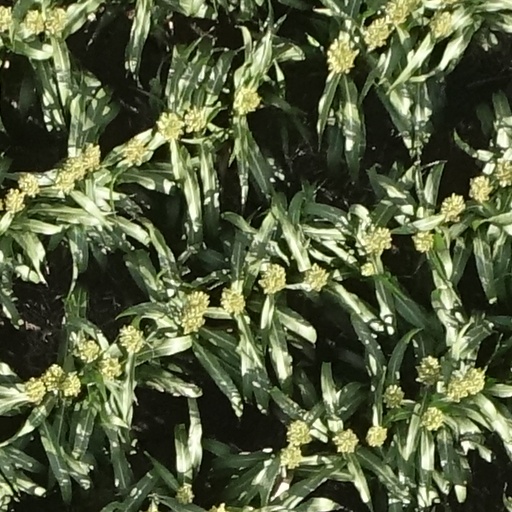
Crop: sorghum